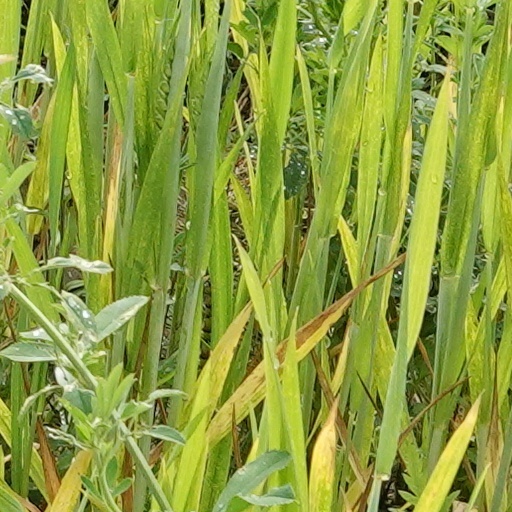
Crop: wheat